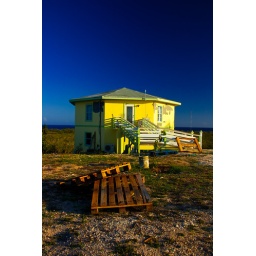
round house in yellow